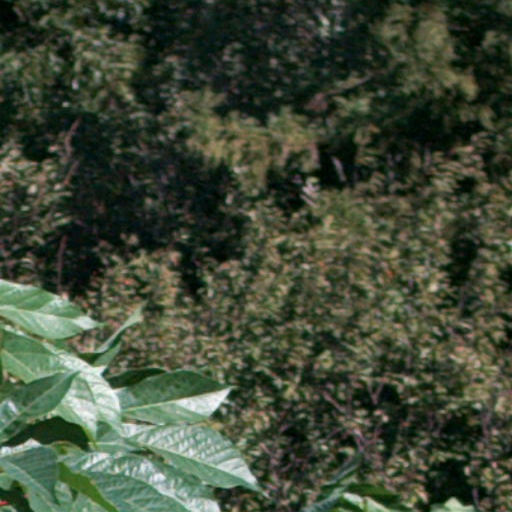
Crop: cassava